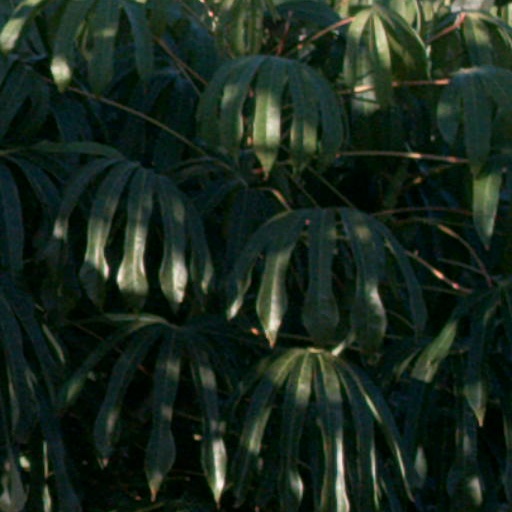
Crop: cassava